Balcatta, Western Australia

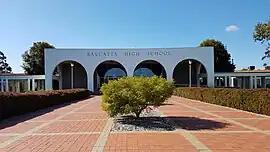
Southern entrance of Balcatta Senior High School

Balcatta is a suburb of Perth, Western Australia. Its local government area is the City of Stirling. It is a primarily middle-class suburb made up of mainly Italian and Greek families as well as many families from other European countries. It is also one of the largest suburbs in the northern part of the Perth metropolitan area. Much of Balcatta is a commercial and industrial area.